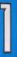
Number: 1